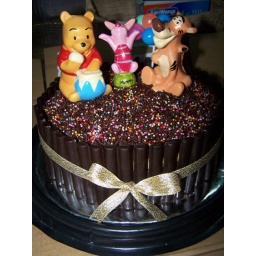
cheese cake with chocolate butter cream topping and filling, and chocolate bar around